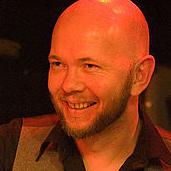
Age: 33